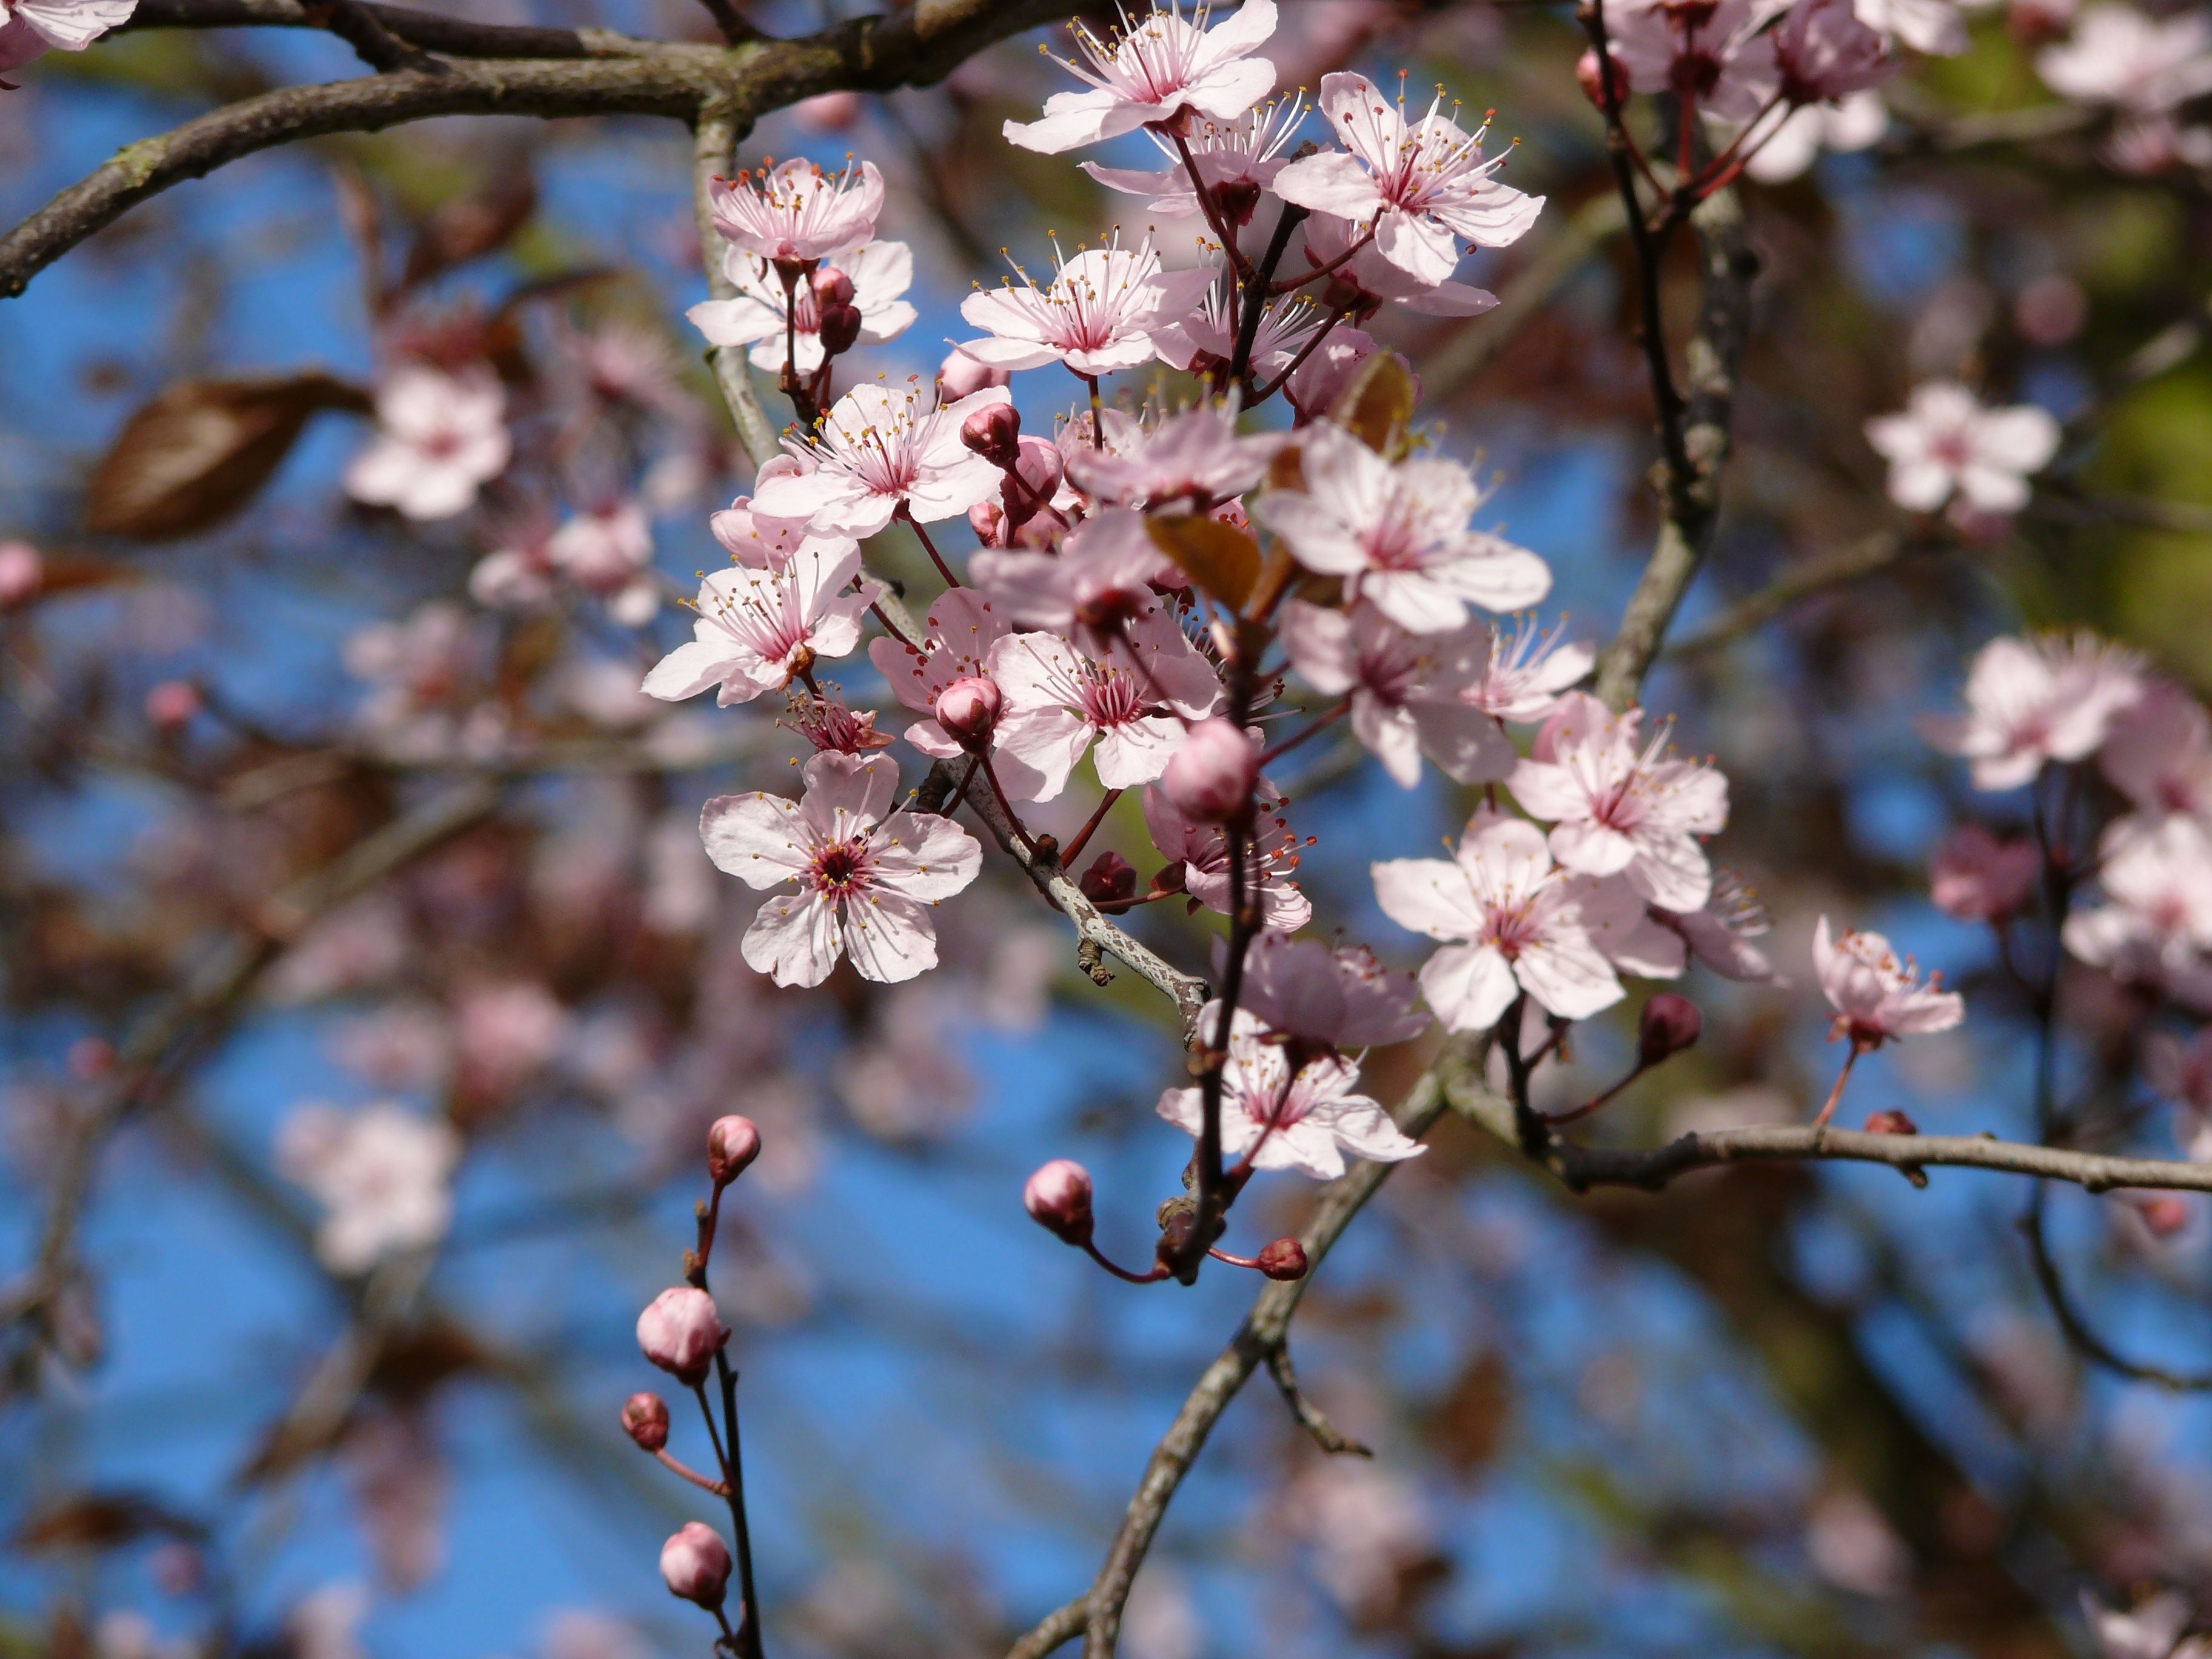
tree, nature, branch, blossom, plant, flower, bloom, rose, food, spring, produce, garden, season, cherry blossom, blue sky, netherlands, cherry, apple tree, flowering plant, rose family, bloom time, land plant